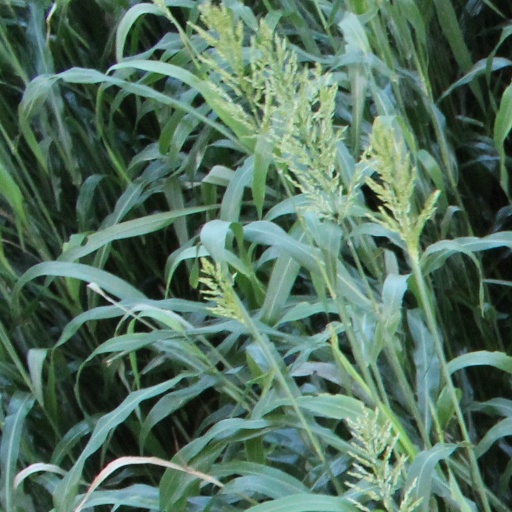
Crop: sorghum